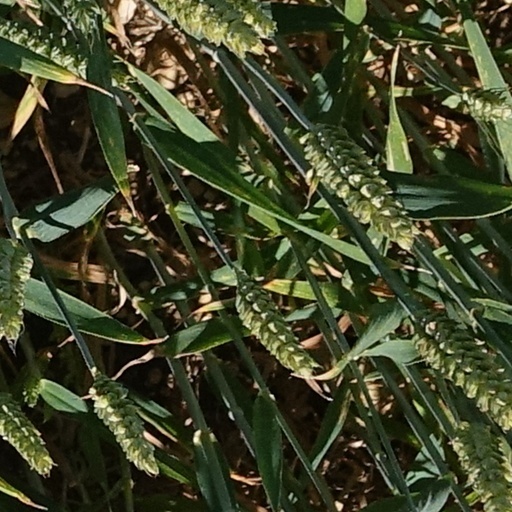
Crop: wheat